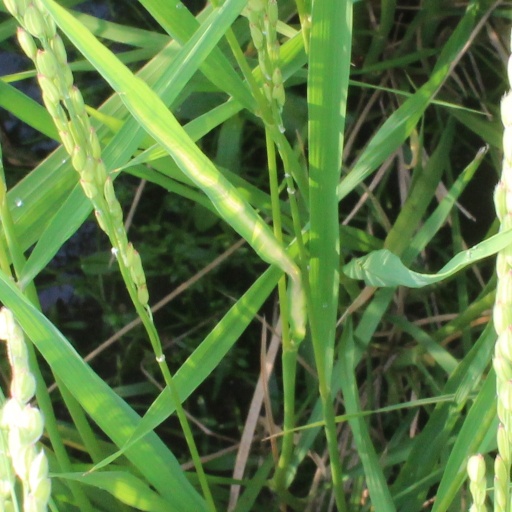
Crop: rice